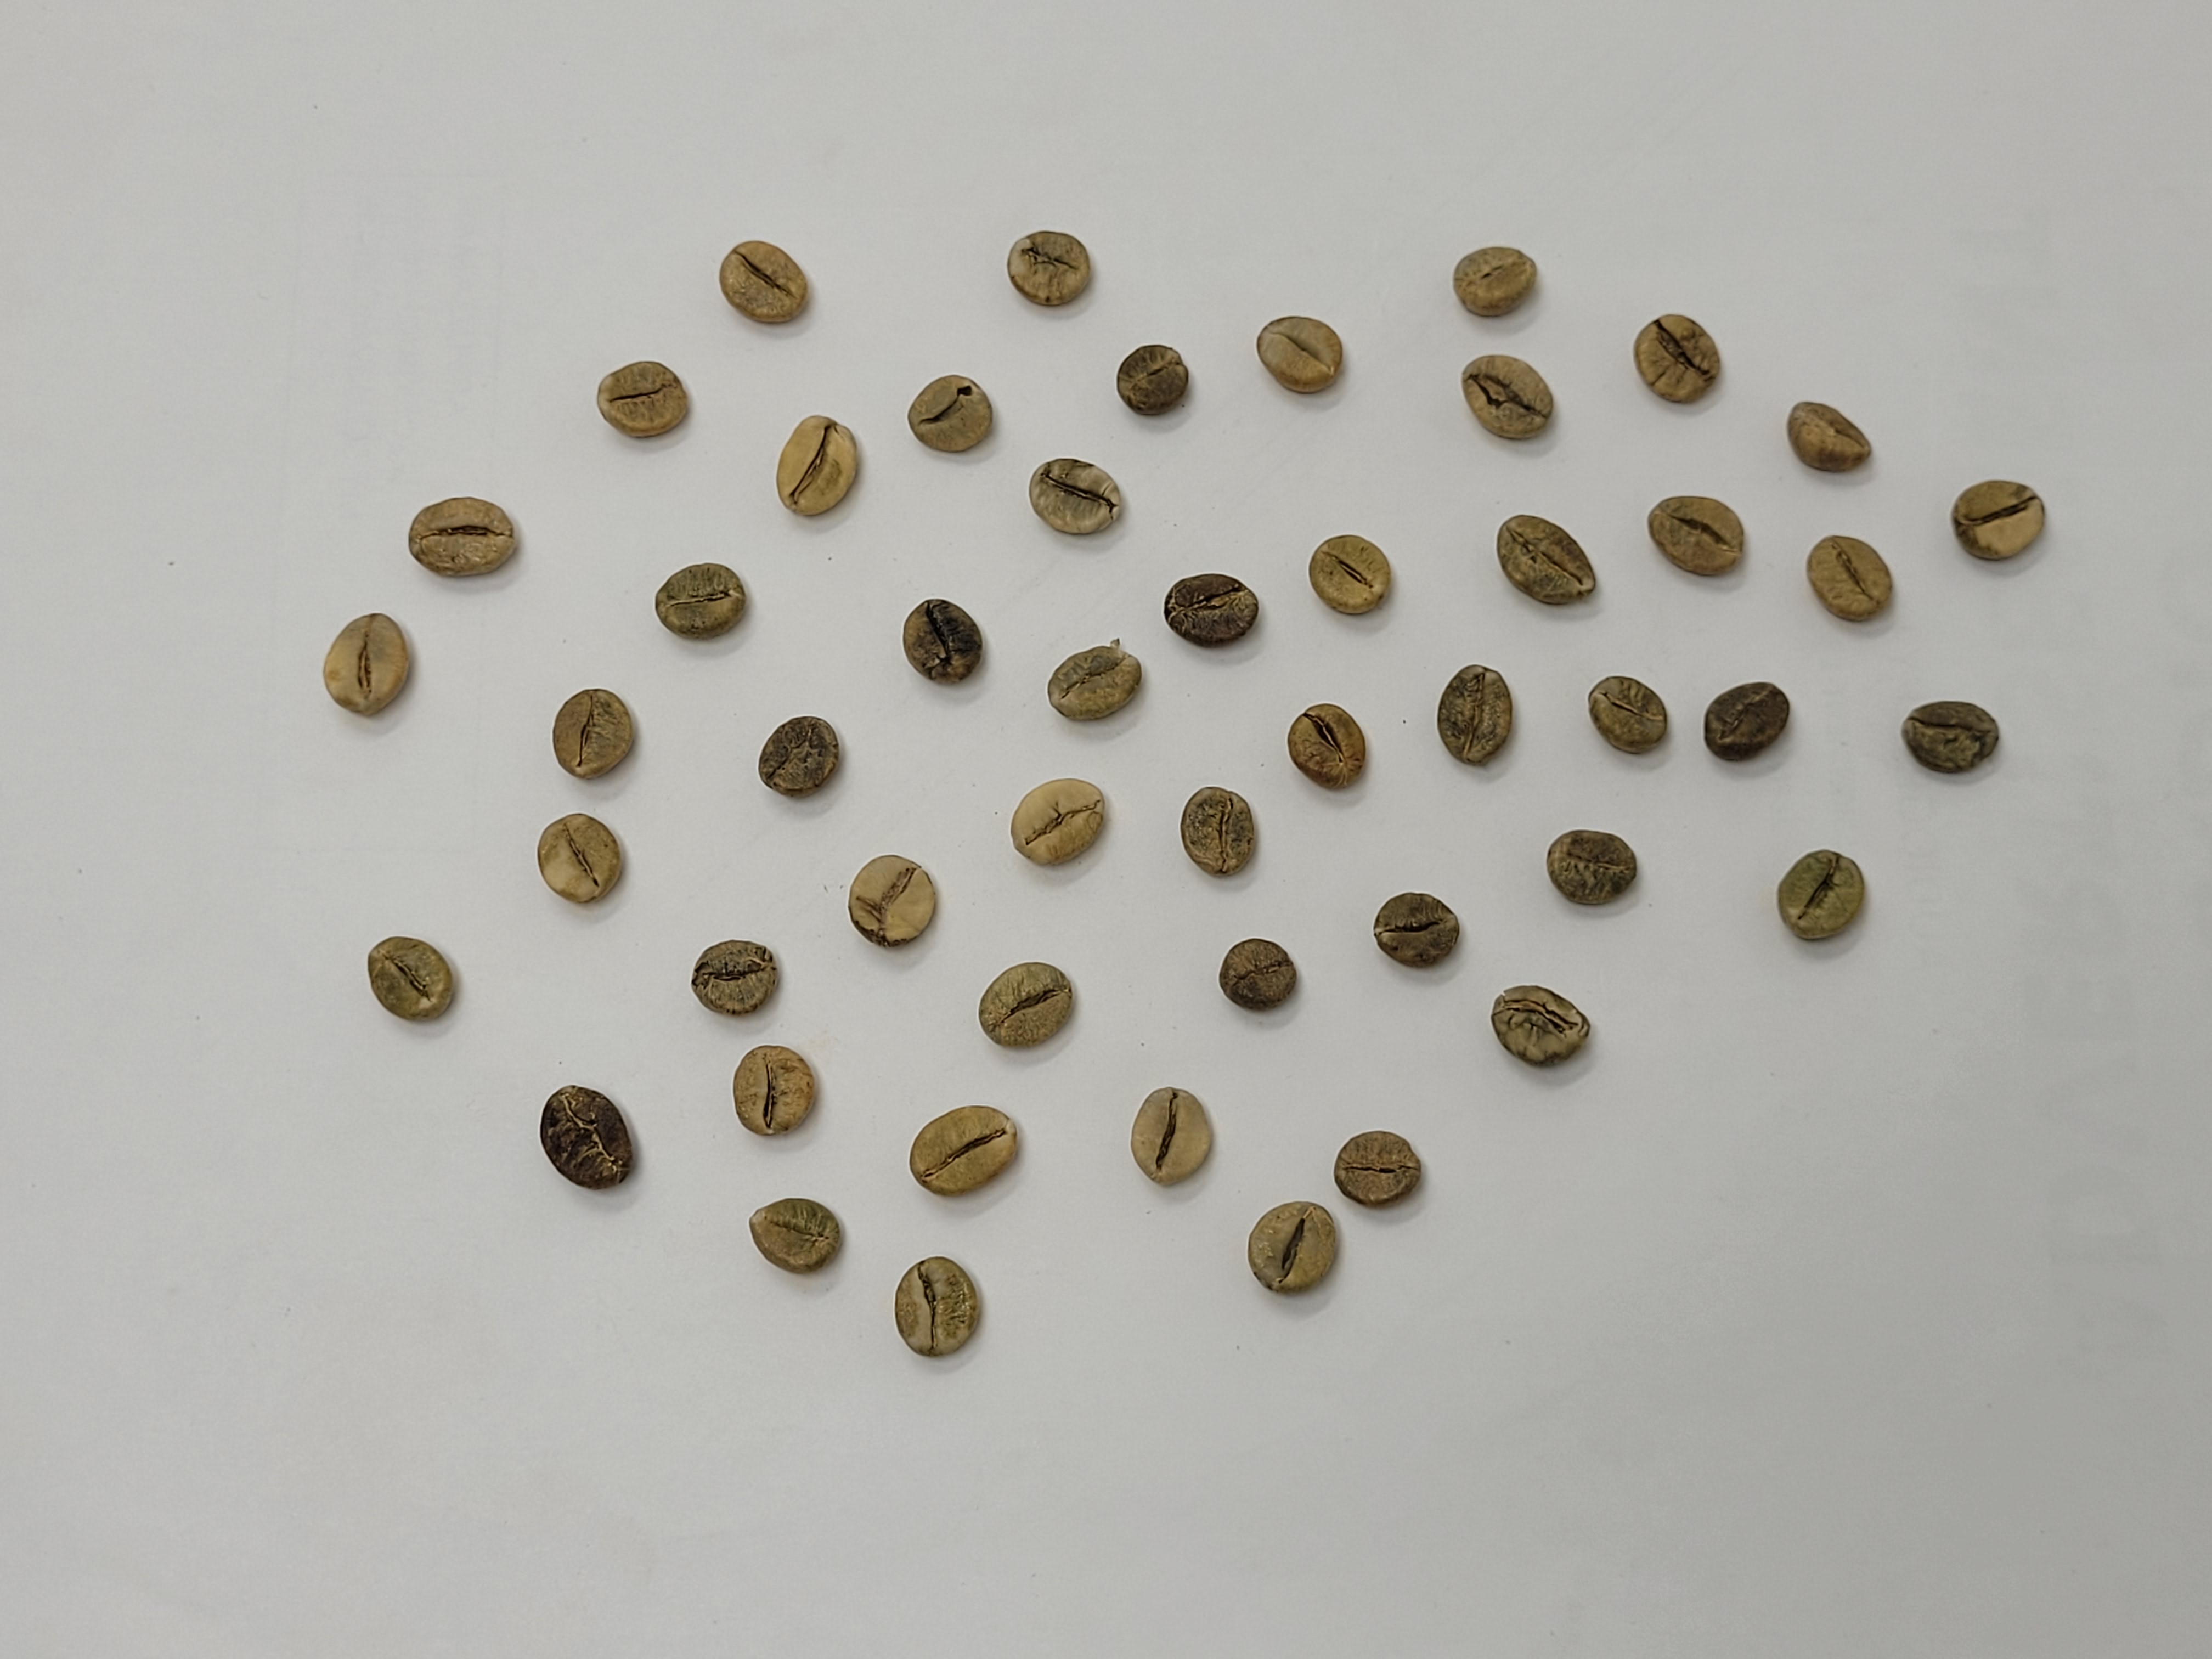
Coffee bean quality grade: AAA